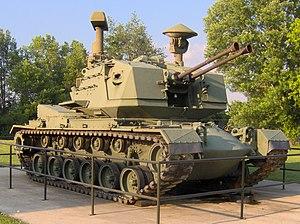
Le M247 Sergeant York est un projet d'arme de véhicule d'artillerie sol-air de anti-aérienne développée par Ford Aerospace, une filiale de Ford, dans les années 1970 pour l'armée américaine. Basé sur le M48 Patton, il comporte un radar bipolaire et des canons automatiques Bofors 40 mm à la place de sa tourelle. Le véhicule est nommé d'après le sergent Alvin Cullum York, héros américain de la Première Guerre mondiale.